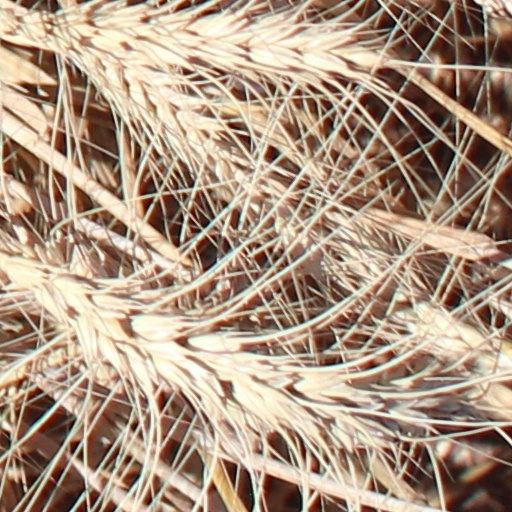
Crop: wheat